Dalhousie Tigers

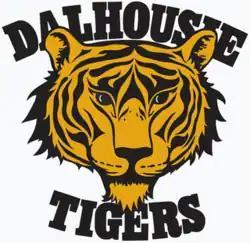
Old logo of the Dalhousie Tigers.

The Tigers men's hockey team has won one conference championship, with the title being awarded following the 1978–79 season.